Kesang, Malaysia

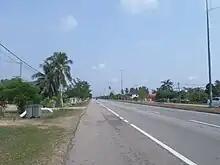
Kesang

Kesang is a mukim in Tangkak District, Johor, Malaysia.